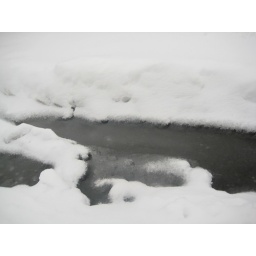
road in front of house